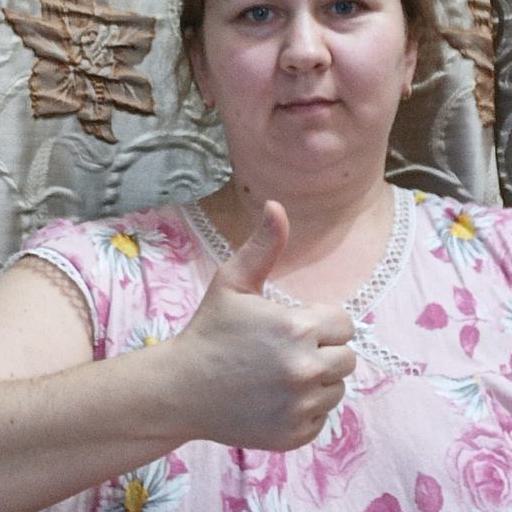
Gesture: like